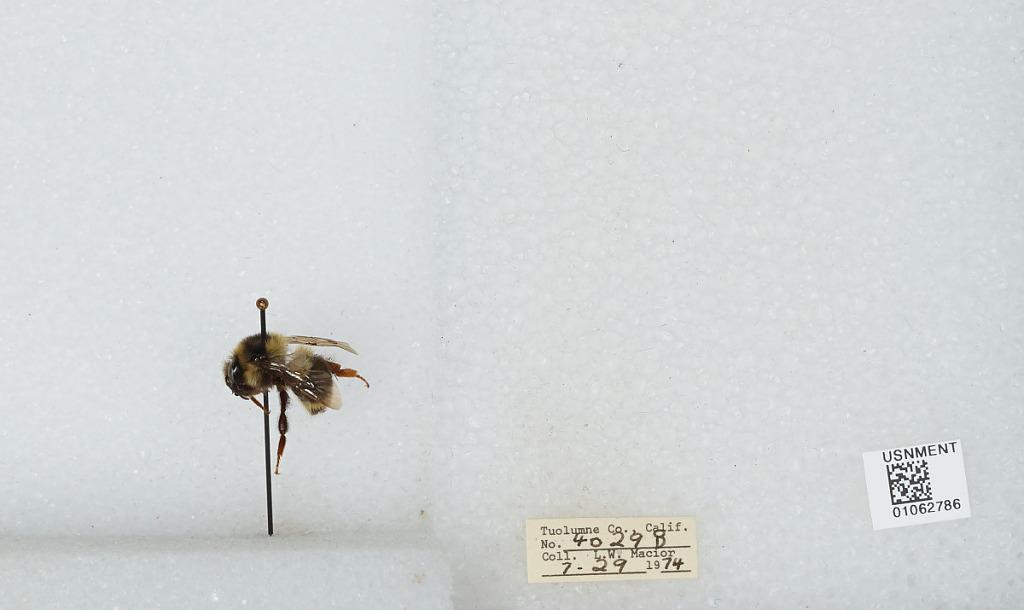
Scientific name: Bombus bifarius nearcticus
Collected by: L. Macior
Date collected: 1974-7-29
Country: United States
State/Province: California
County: Tuolumne
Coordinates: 38.02, -119.93